Noi uomini duri

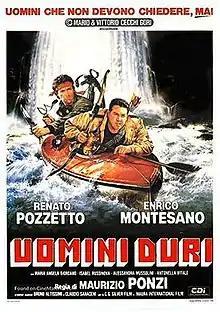
Theatrical release poster by Renato Casaro

Noi uomini duri (i.e. "We tough men") is a 1987 Italian comedy film directed by Maurizio Ponzi.